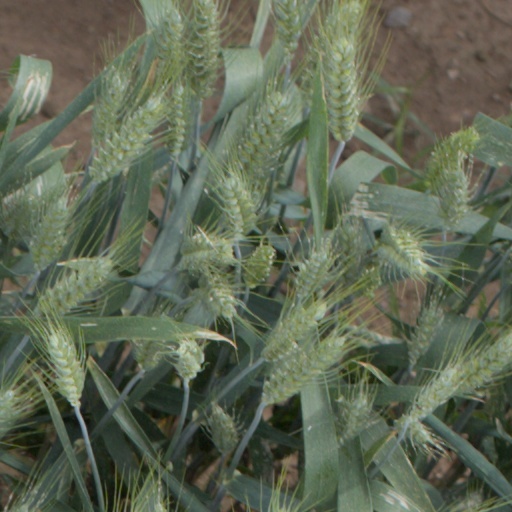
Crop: wheat